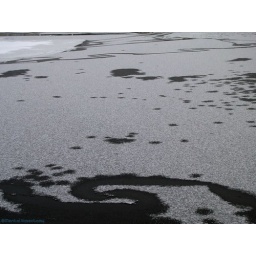
I like this shot. The water and ice have made shapes in the frozen river